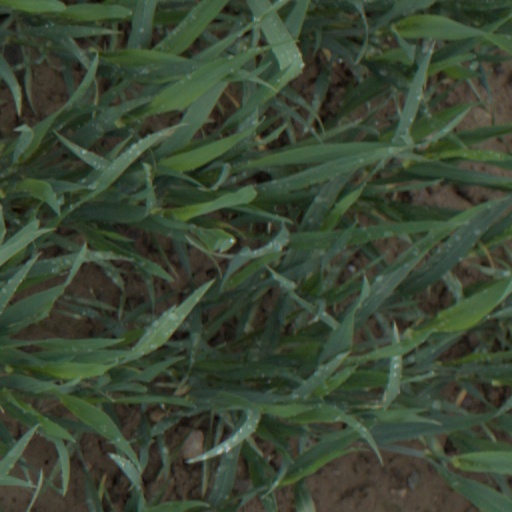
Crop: wheat